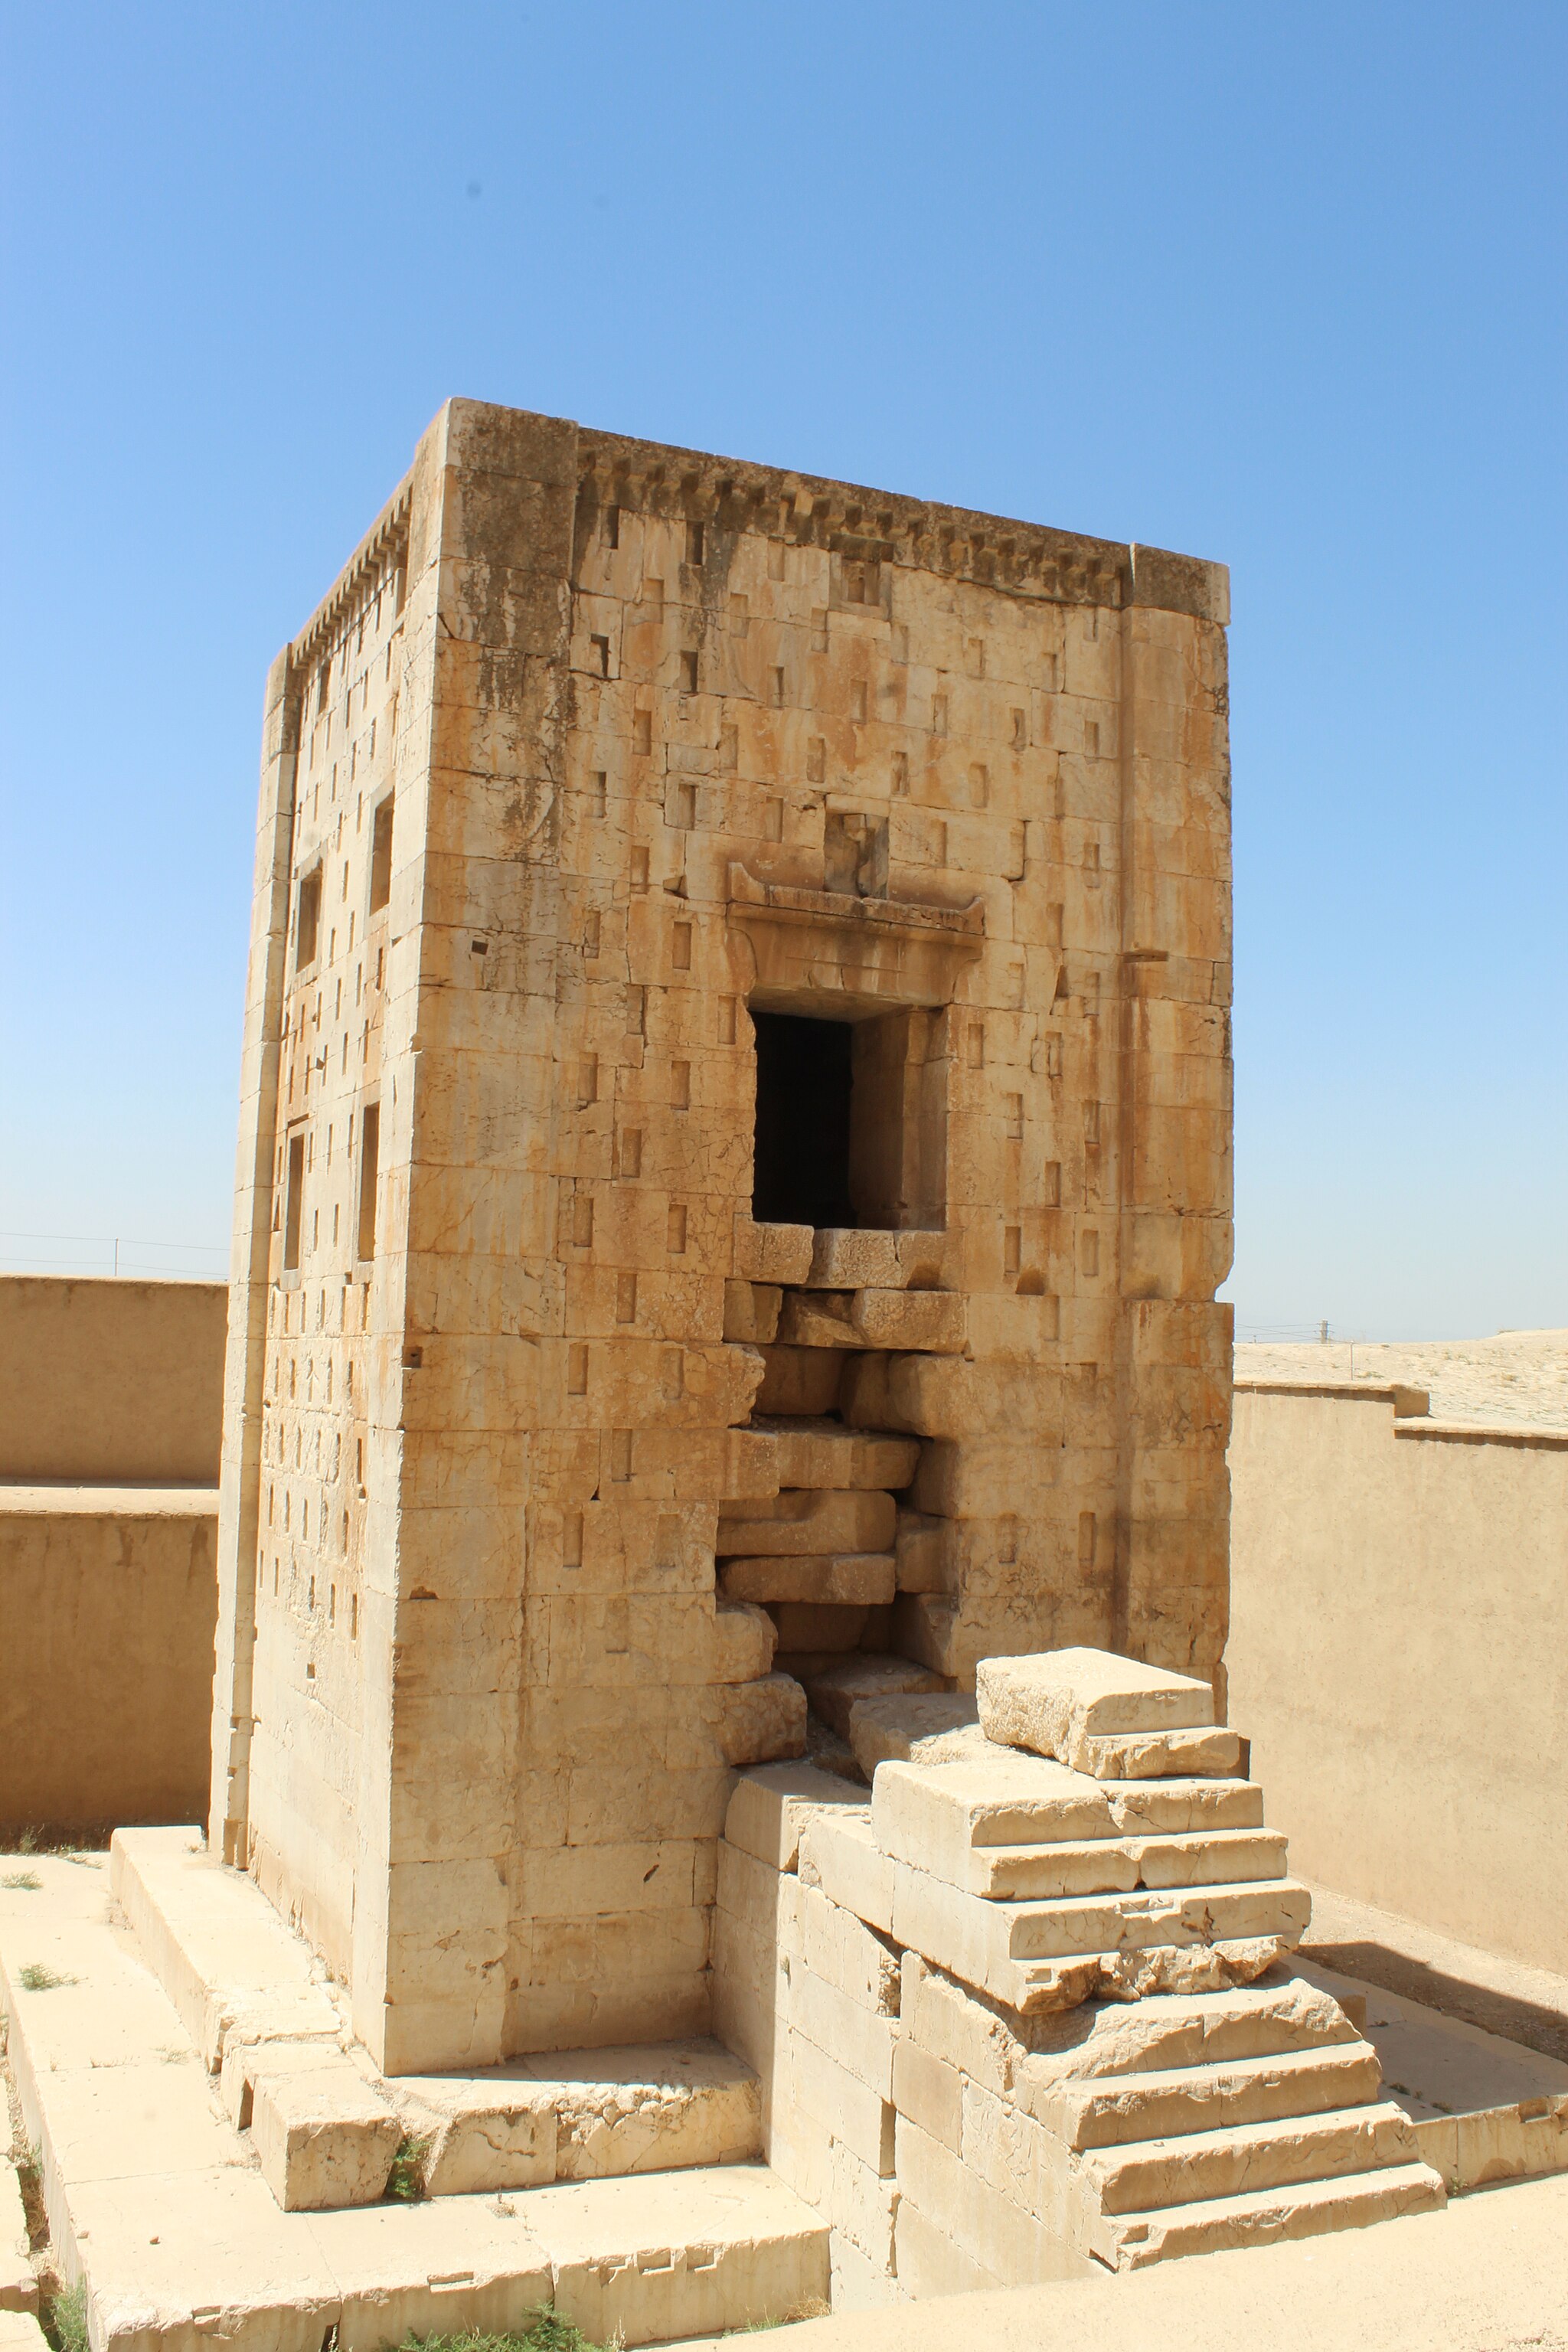
Title: بخشی از نقش رستم
Date: 2019-06-21 11:13:39
Categories: Ka'ba-ye Zartosht, Self-published work, Cultural heritage monuments in Iran with known IDs, Uploaded via Campaign:wlm-ir, Images from Wiki Loves Monuments in Marvdasht, Images from Wiki Loves Monuments 2021, Images from Wiki Loves Monuments 2021 in Iran